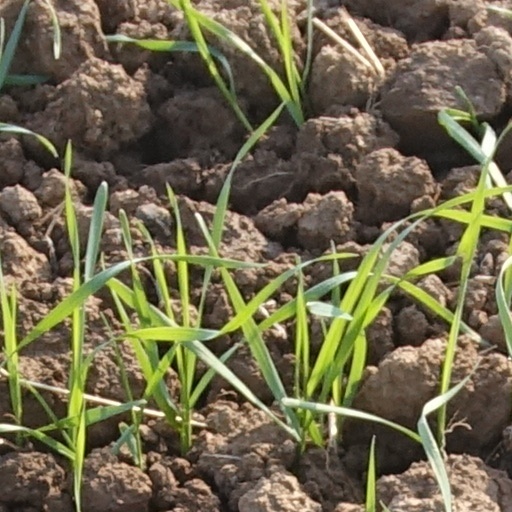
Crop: wheat